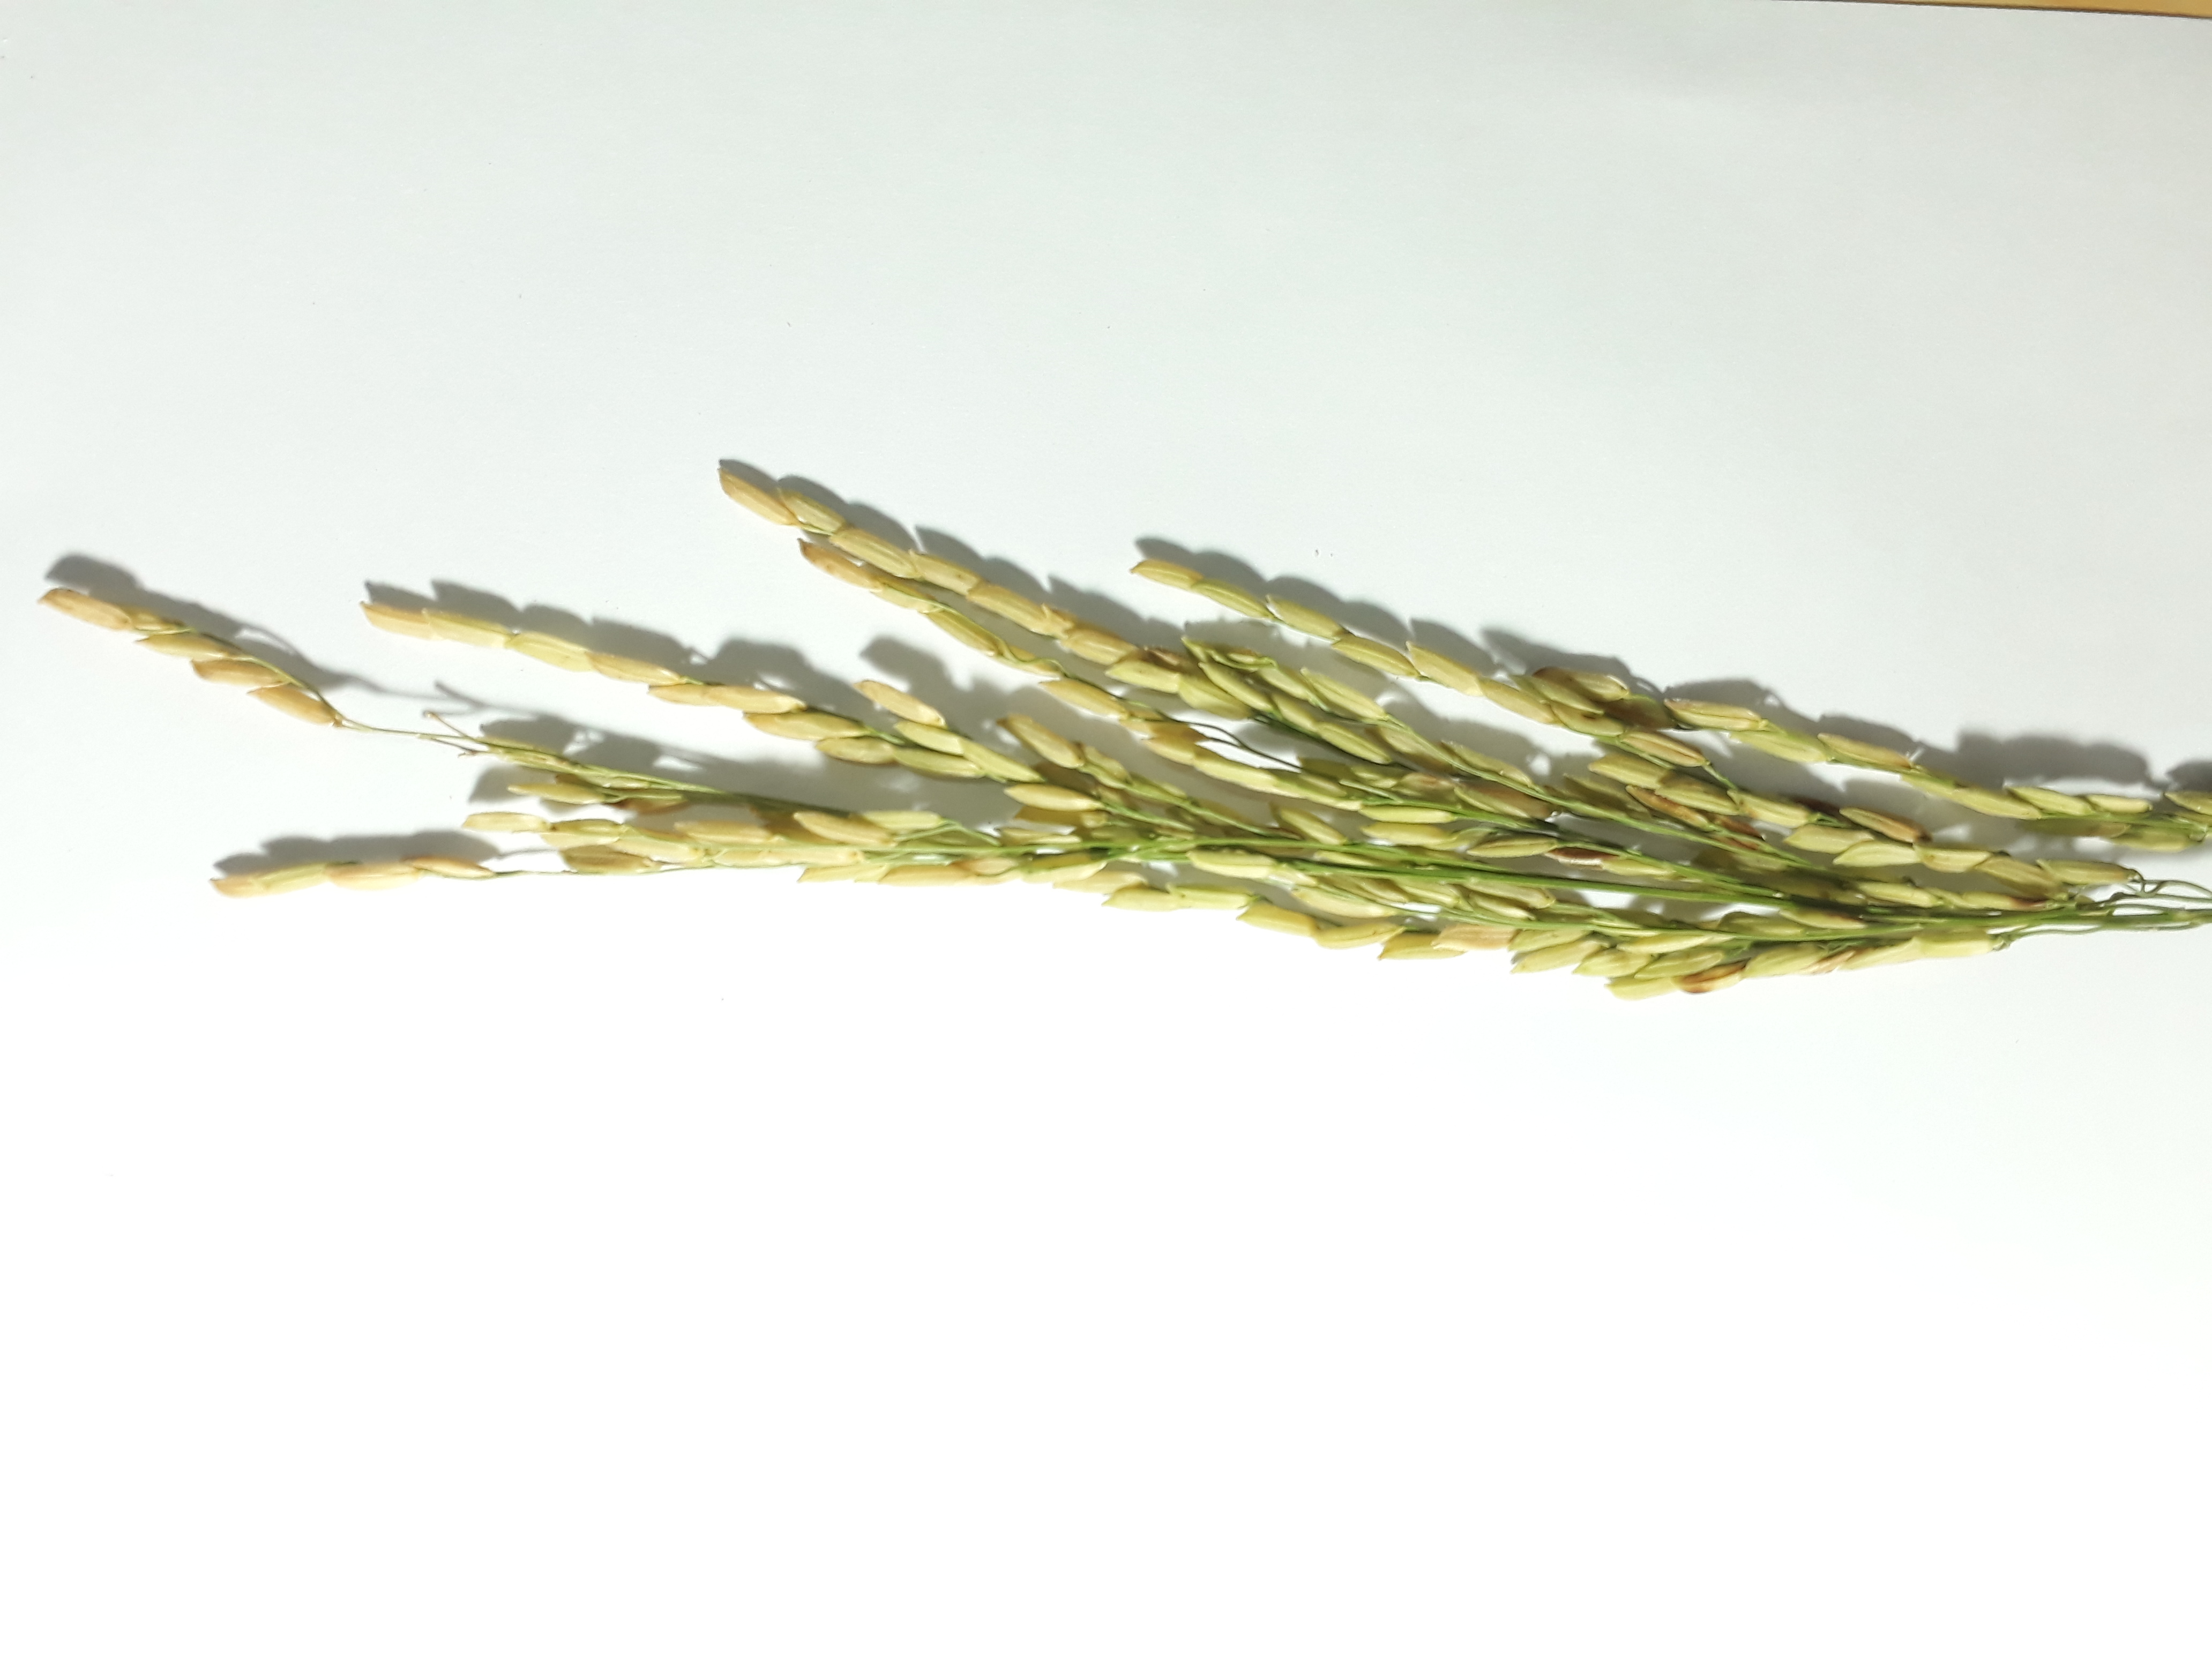
Label: Healthy